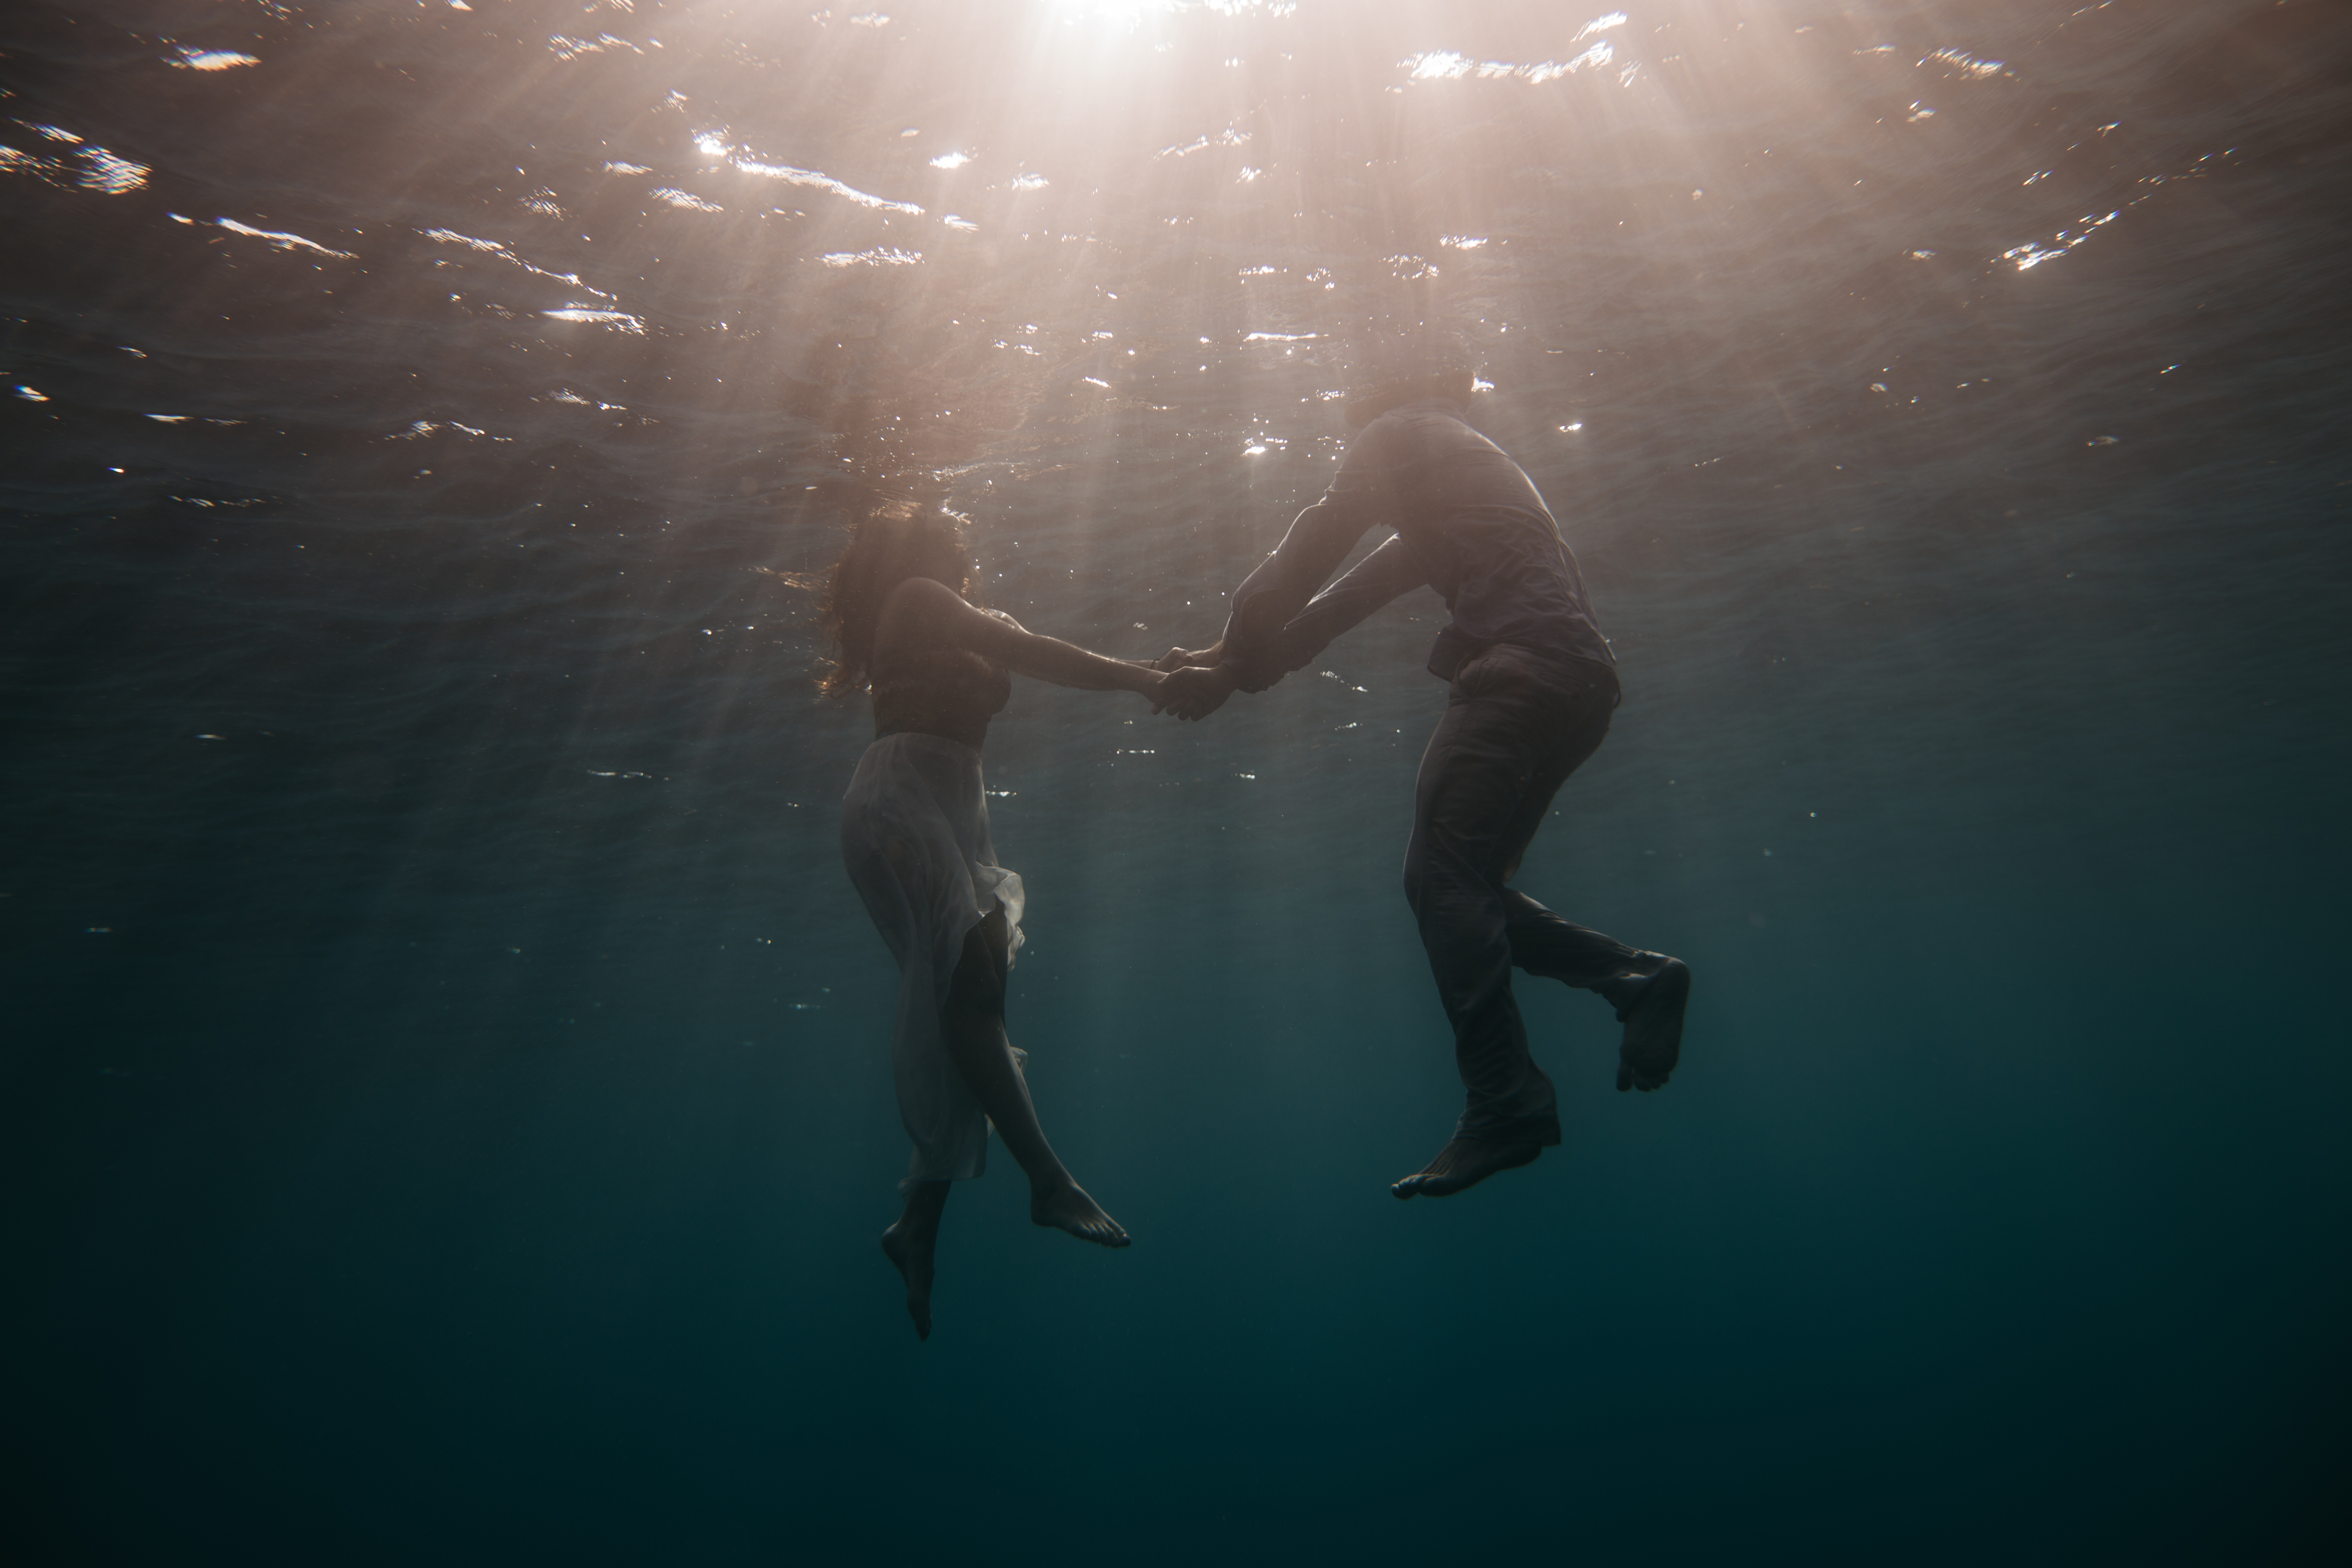
sunlight, underwater, reflection, darkness